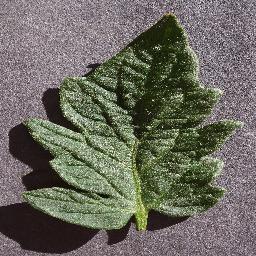
Label: Tomato___healthy